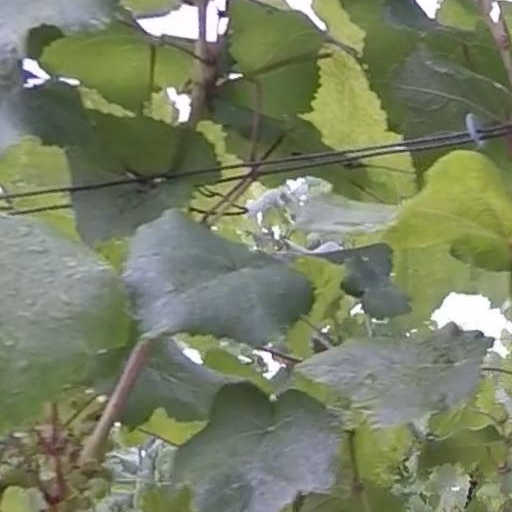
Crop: grape